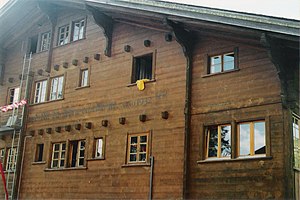
Our Chalet
Fronten af Our Chalet
Our Chalet er et af fire verdenspigespejdercentre, som drives af den internationale pigespejderbevægelse WAGGGS. Our Chalet ligger i den lille by Adelboden i den schweiziske kanton Bern.